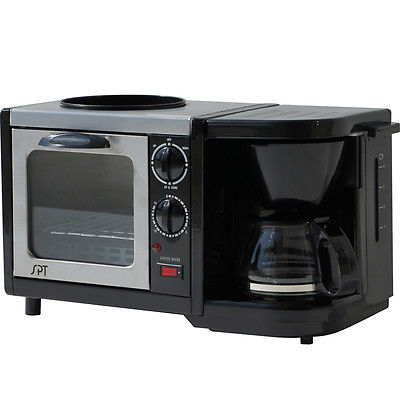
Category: toaster